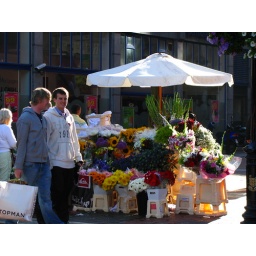
Flower market in Grafton street